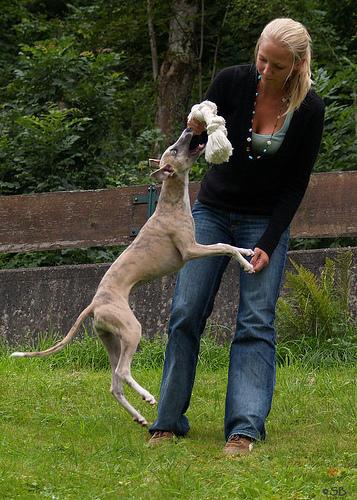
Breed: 234-n000065-whippet